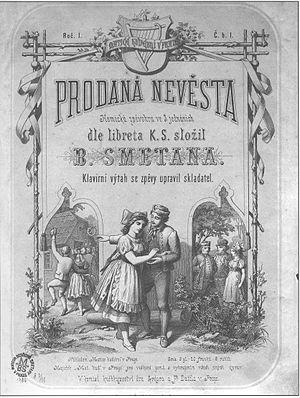
La Fiancée vendue est un opéra bouffe en trois actes du compositeur tchèque Bedřich Smetana, sur un livret de Karel Sabina.